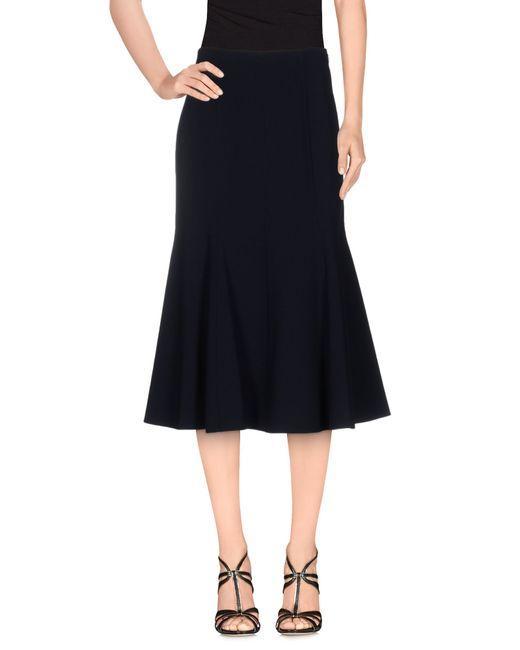
Schwarzer formaler mittlerer Kalb-Frauen-Rock